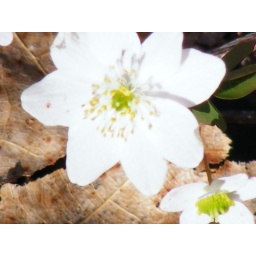
white flower found in woods 4